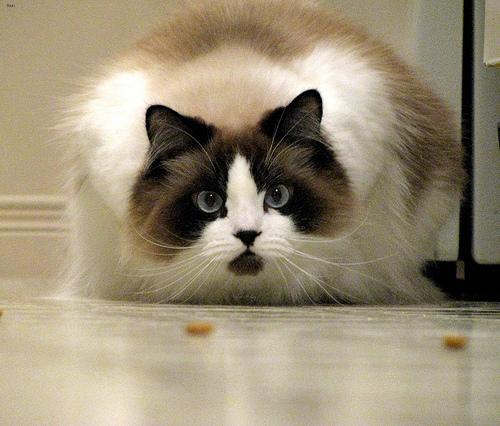
Breed: Ragdoll